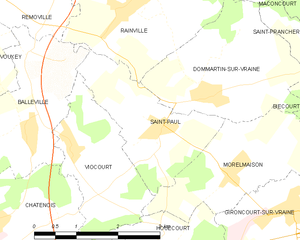
Carte des communes françaises Saint-Paul